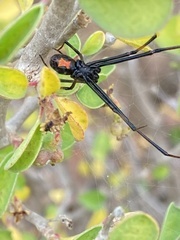
Species: Lactrodectus_hesperus